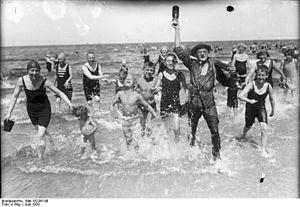
Adolf Rautmann est un artiste de cirque et forain allemand, connu à Berlin sous le nom d'Onkel Pelle.